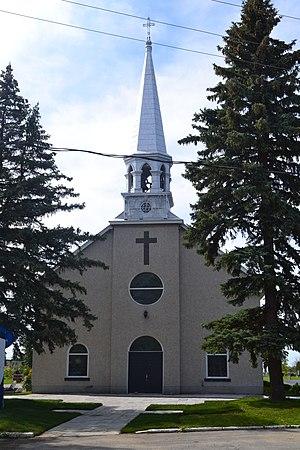
Face avant de l'église de Saint-Mathieu, Quebec
Saint-Mathieu est une municipalité dans la municipalité régionale de comté de Roussillon au Québec, située dans la région administrative de la Montérégie.